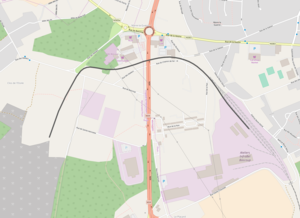
La ligne 253 est une ancienne ligne ferroviaire industrielle belge de la commune de Chapelle-lez-Herlaimont.